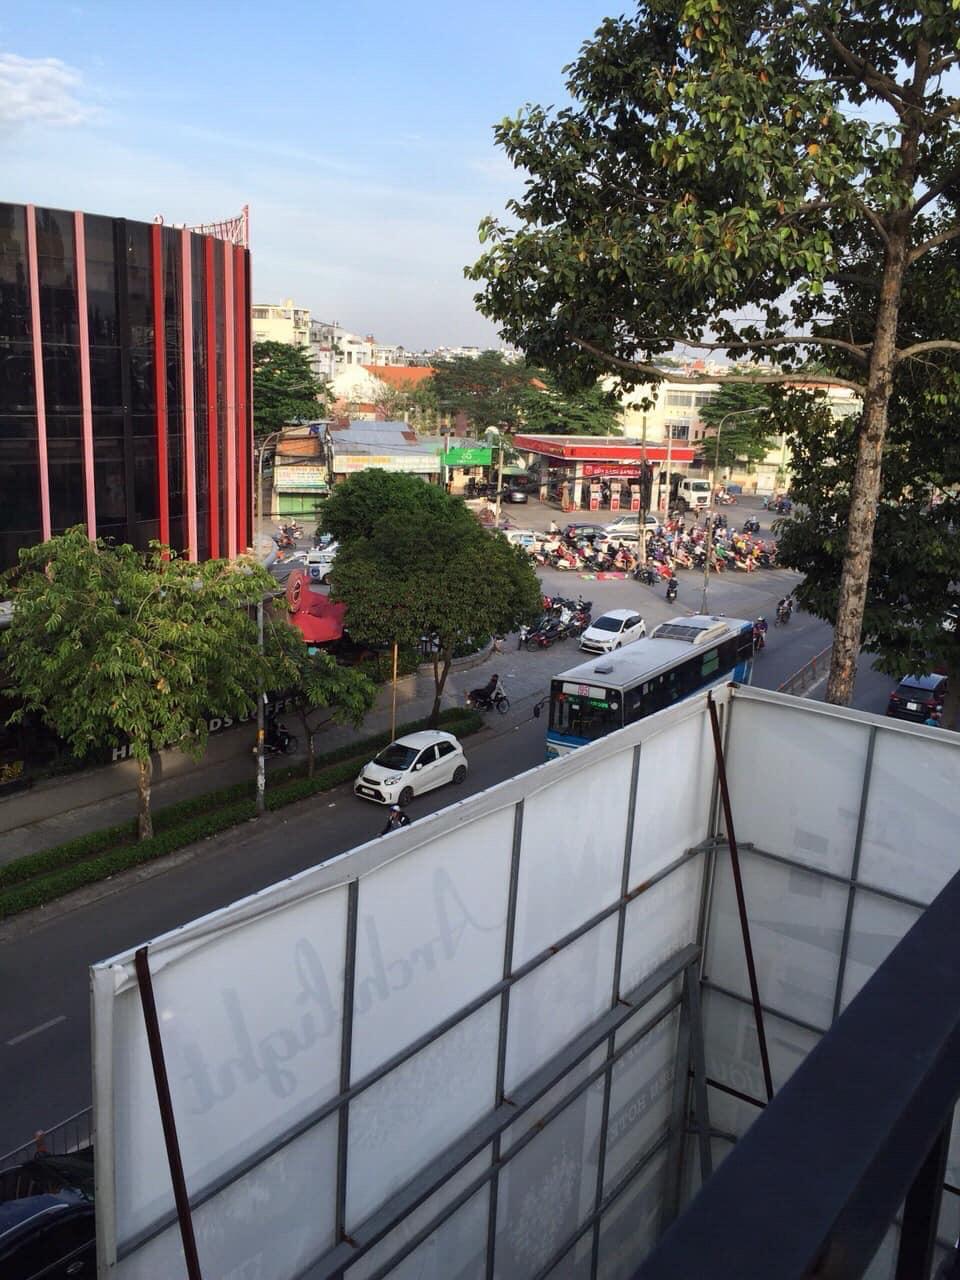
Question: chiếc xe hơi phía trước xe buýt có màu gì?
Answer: chiếc xe hơi có màu trắng